Hoof

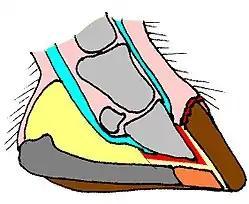
Sagittal section of a horse hoof. Pink: soft tissues; light gray: bone; cyan: tendons; red: corium; yellow: digital cushion; dark gray: frog; orange: sole; brown: walls

The hoof surrounds the distal end of the second phalanx, the distal phalanx, and the navicular bone. The hoof consists of the hoof wall, the bars of the hoof, the sole and frog and soft tissue shock absorption structures. The weight of the animal is normally borne by both the sole and the edge of the hoof wall. Hooves perform many functions, including supporting the weight of the animal, dissipating the energy impact as the hooves strike the ground or surface, protecting the tissues and bone within the hoof capsule, and providing traction for the animal. Numerous factors can affect hoof structure and health, including genetics, hoof conformation, environmental influences, nutrition, and athletic performance of the animal. The ideal hoof has a parallel hoof-pastern axis, a thick hoof wall, adequate sole depth, a solid heel base and growth rings of equal size under the coronary band.